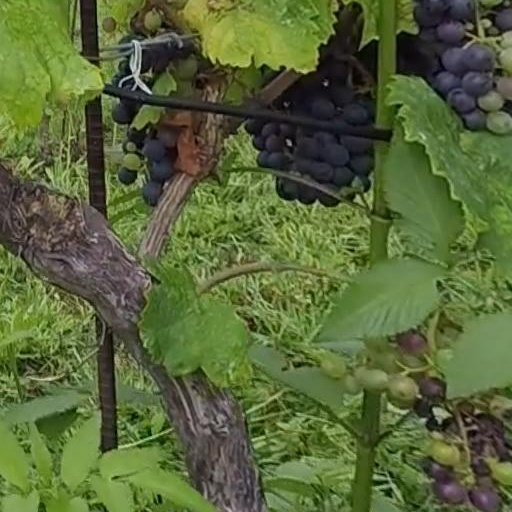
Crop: grape